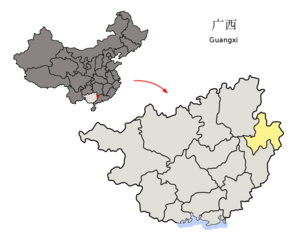
Hezhou
Hezhou i Folkerepublikken Kina
Hezhou er et bypræfektur i den nordøstlige del af den autonome region Guangxi i Folkerepublikken Kina. Det grænser til Hunan mod nord, og Guangdong mod øst. Det har et areal på 11.854 km², og ligger gennemsnitligt i en højde på 800 moh., med 1.731 meter som dete højeste punkt.